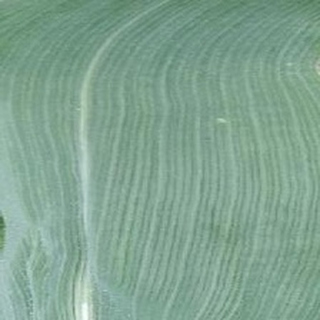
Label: healthy_corn